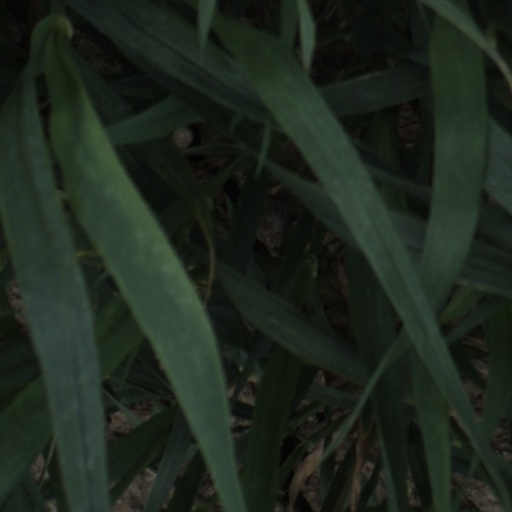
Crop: wheat